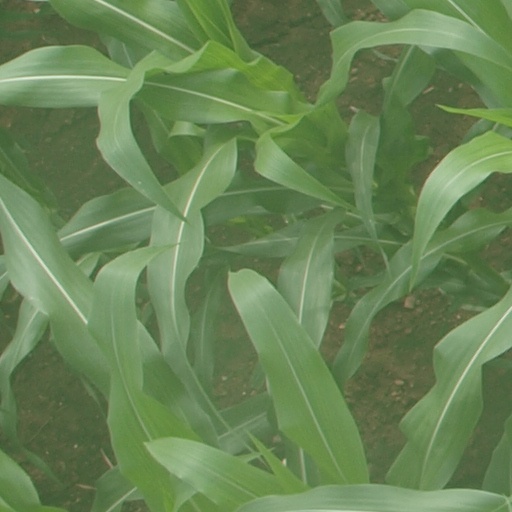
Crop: maize; corn